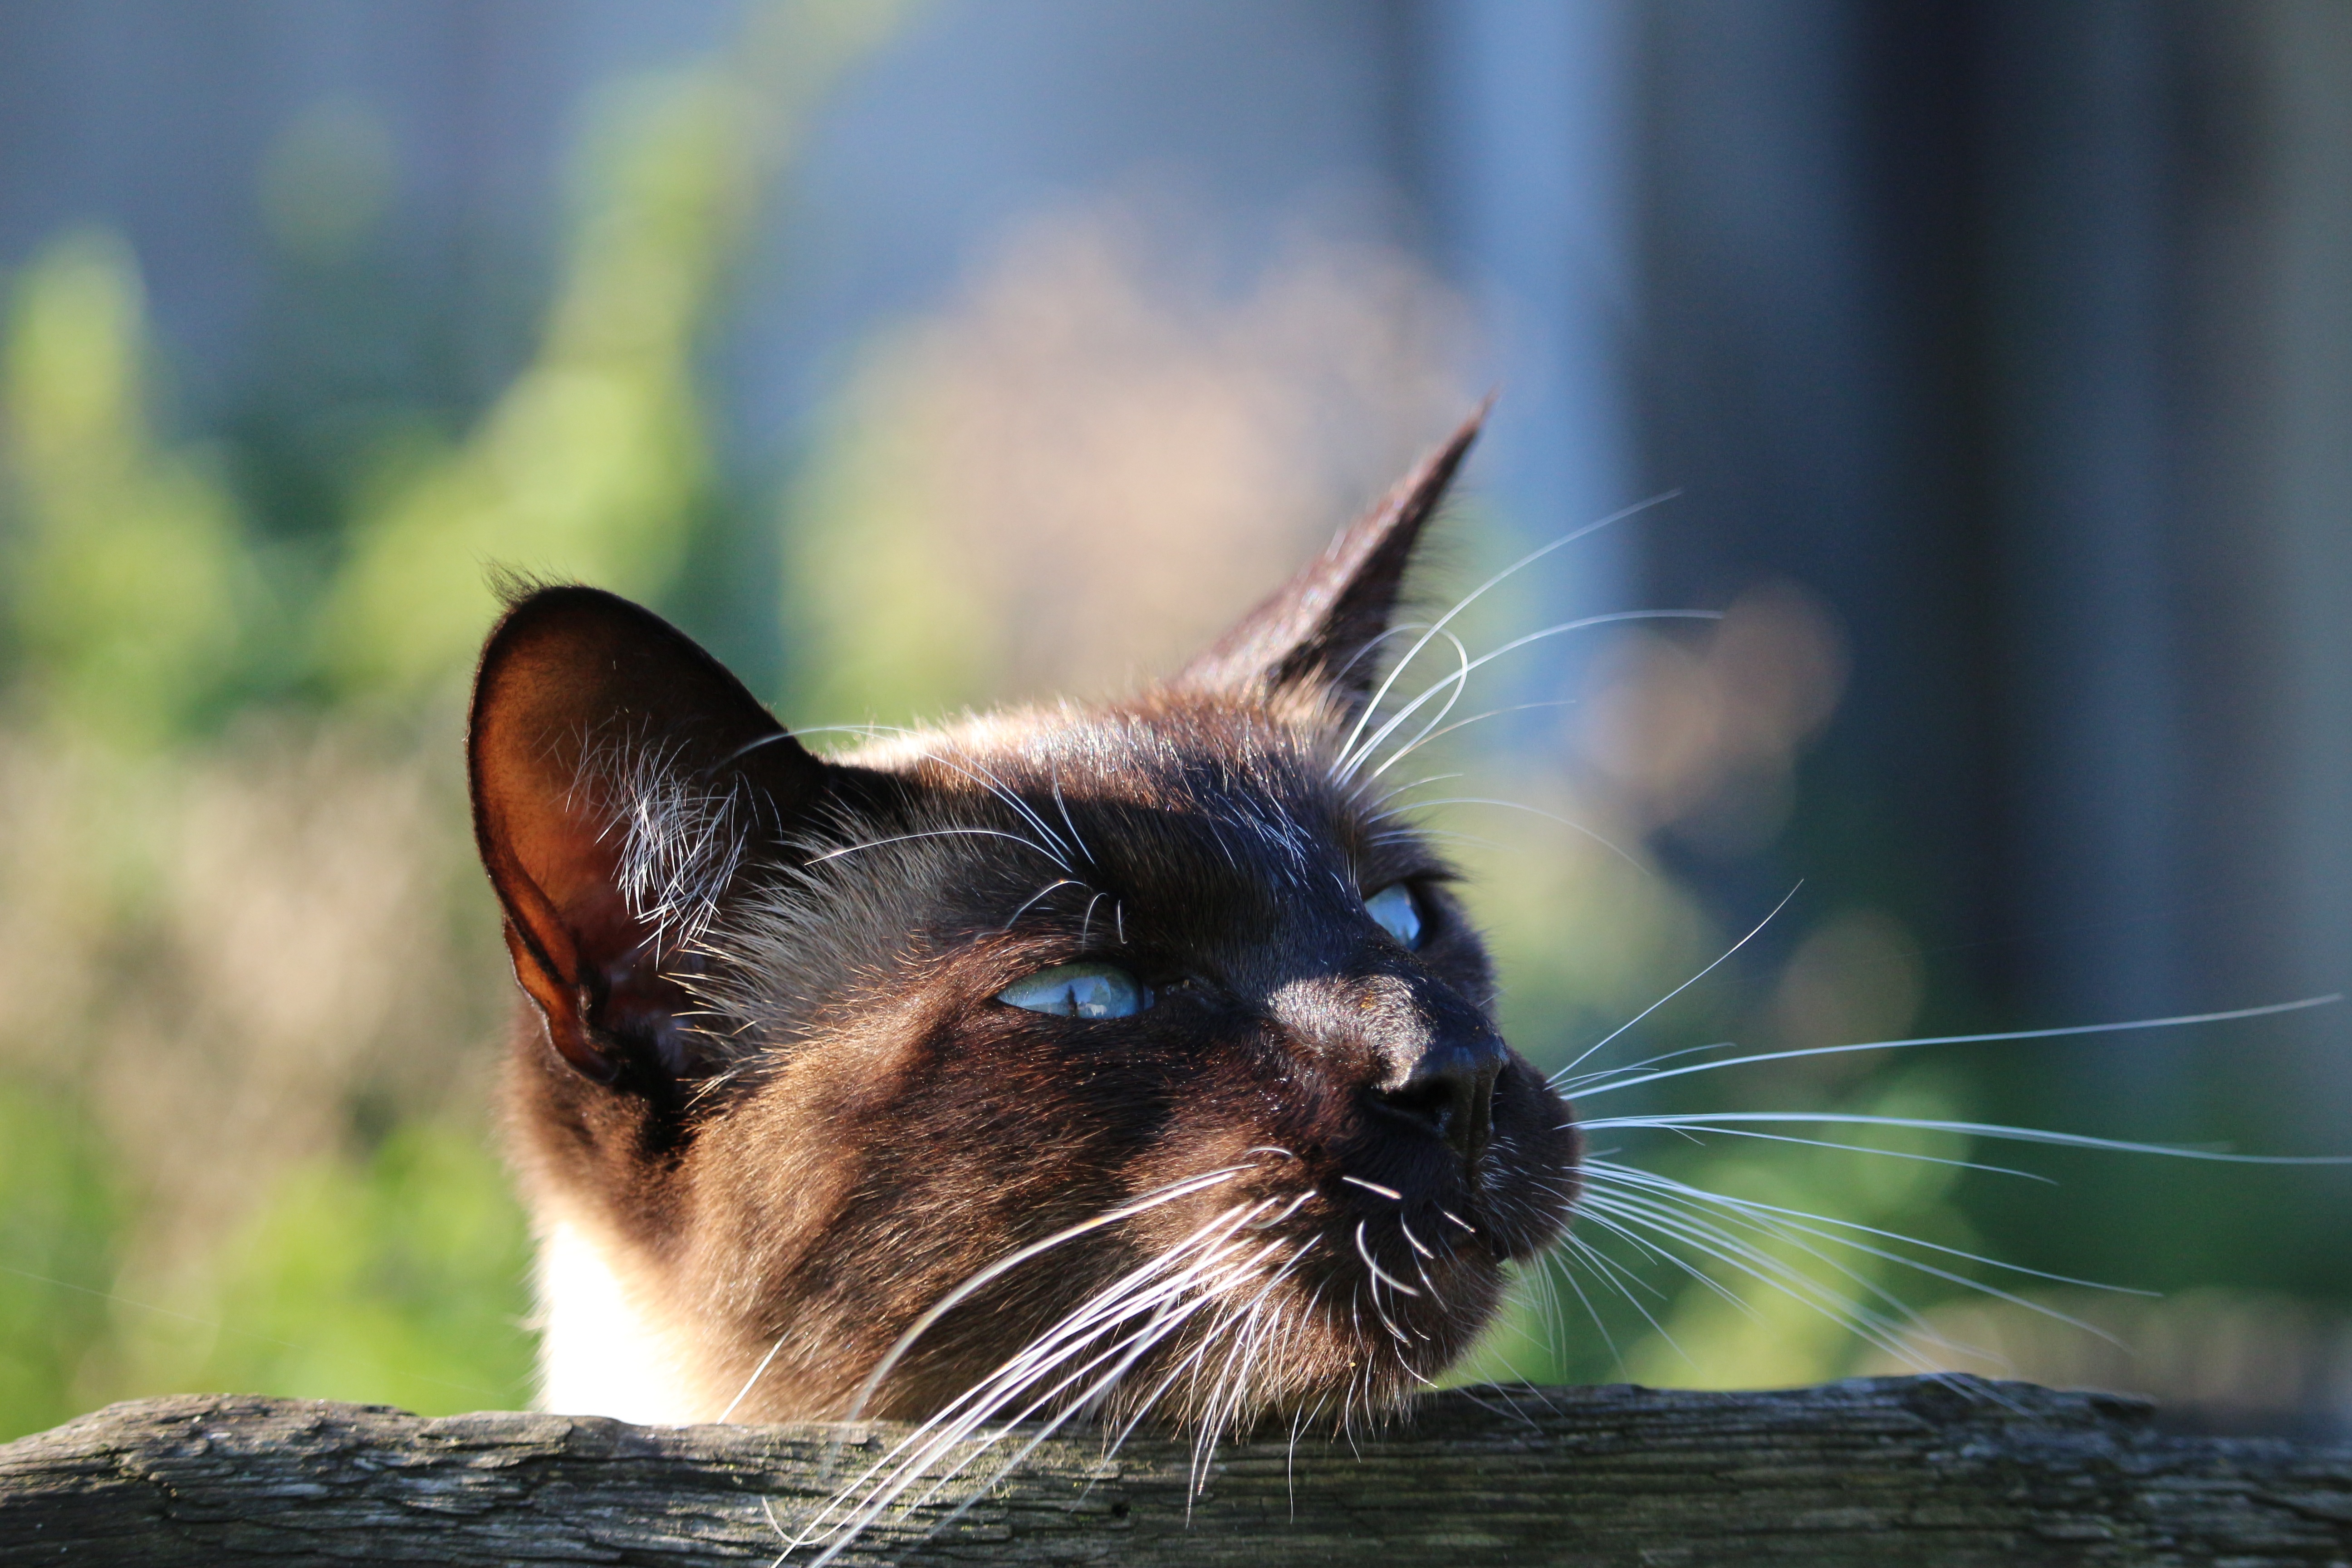
grass, cat, mammal, fauna, close up, whiskers, vertebrate, mieze, siamese cat, breed cat, cat face, cat's eyes, small to medium sized cats, cat like mammal